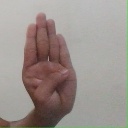
अक्षर: ब